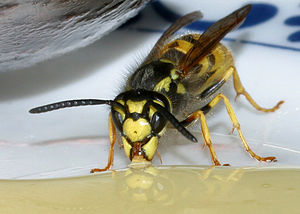
Gedehamse / Levevis
En tysk gedehams drikker sirup
Gedehamse, også kaldet de egentlige hvepse, er en familie af årevingede insekter, der er udbredt over hele verden med omkring 5.000 arter. Mange arter lever solitært, mens andre er sociale og danner kolonier ligesom myrer og honningbier. I Danmark er registreret 40 arter. Den almindelige gedehams, også blot kaldet hveps, kan være en plage sidst på sommeren. Til forskel fra gedehamse er hvepse i bred forstand en betegnelse for alle insekter i underordenen Apocrita, der hverken er bier eller myrer.